Juliet Sharp

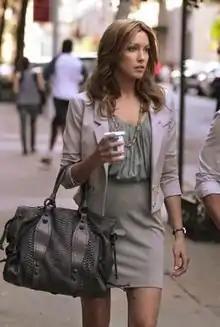
Katie Cassidy as Juliet Sharp

Juliet Sharp is a recurring character who exclusively appeared in the "Gossip Girl" television adaptation. The character was created by "Gossip Girl" producer Stephanie Savage and is portrayed by actress Katie Cassidy. The series portrays her as a scheming and secretive but caring woman who develops into a formidable antagonist as her agenda against Serena van der Woodsen progressed. The actions of character has drawn comparisons to another villain of "Gossip Girl", Georgina Sparks, and received positive reviews for her inclusion in the series. Juliet only appears during the first half of the fourth season, though she returns in the series finale.